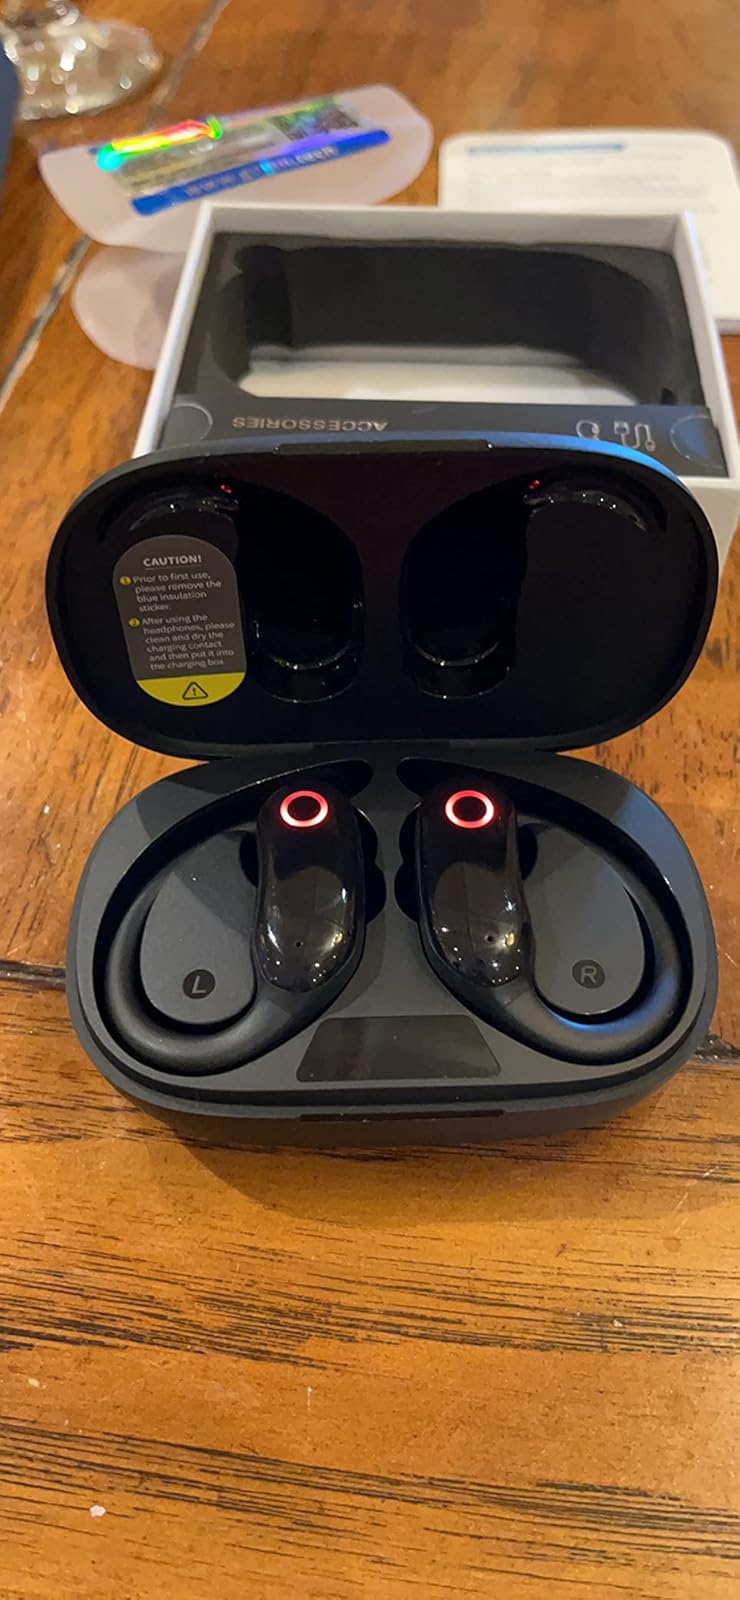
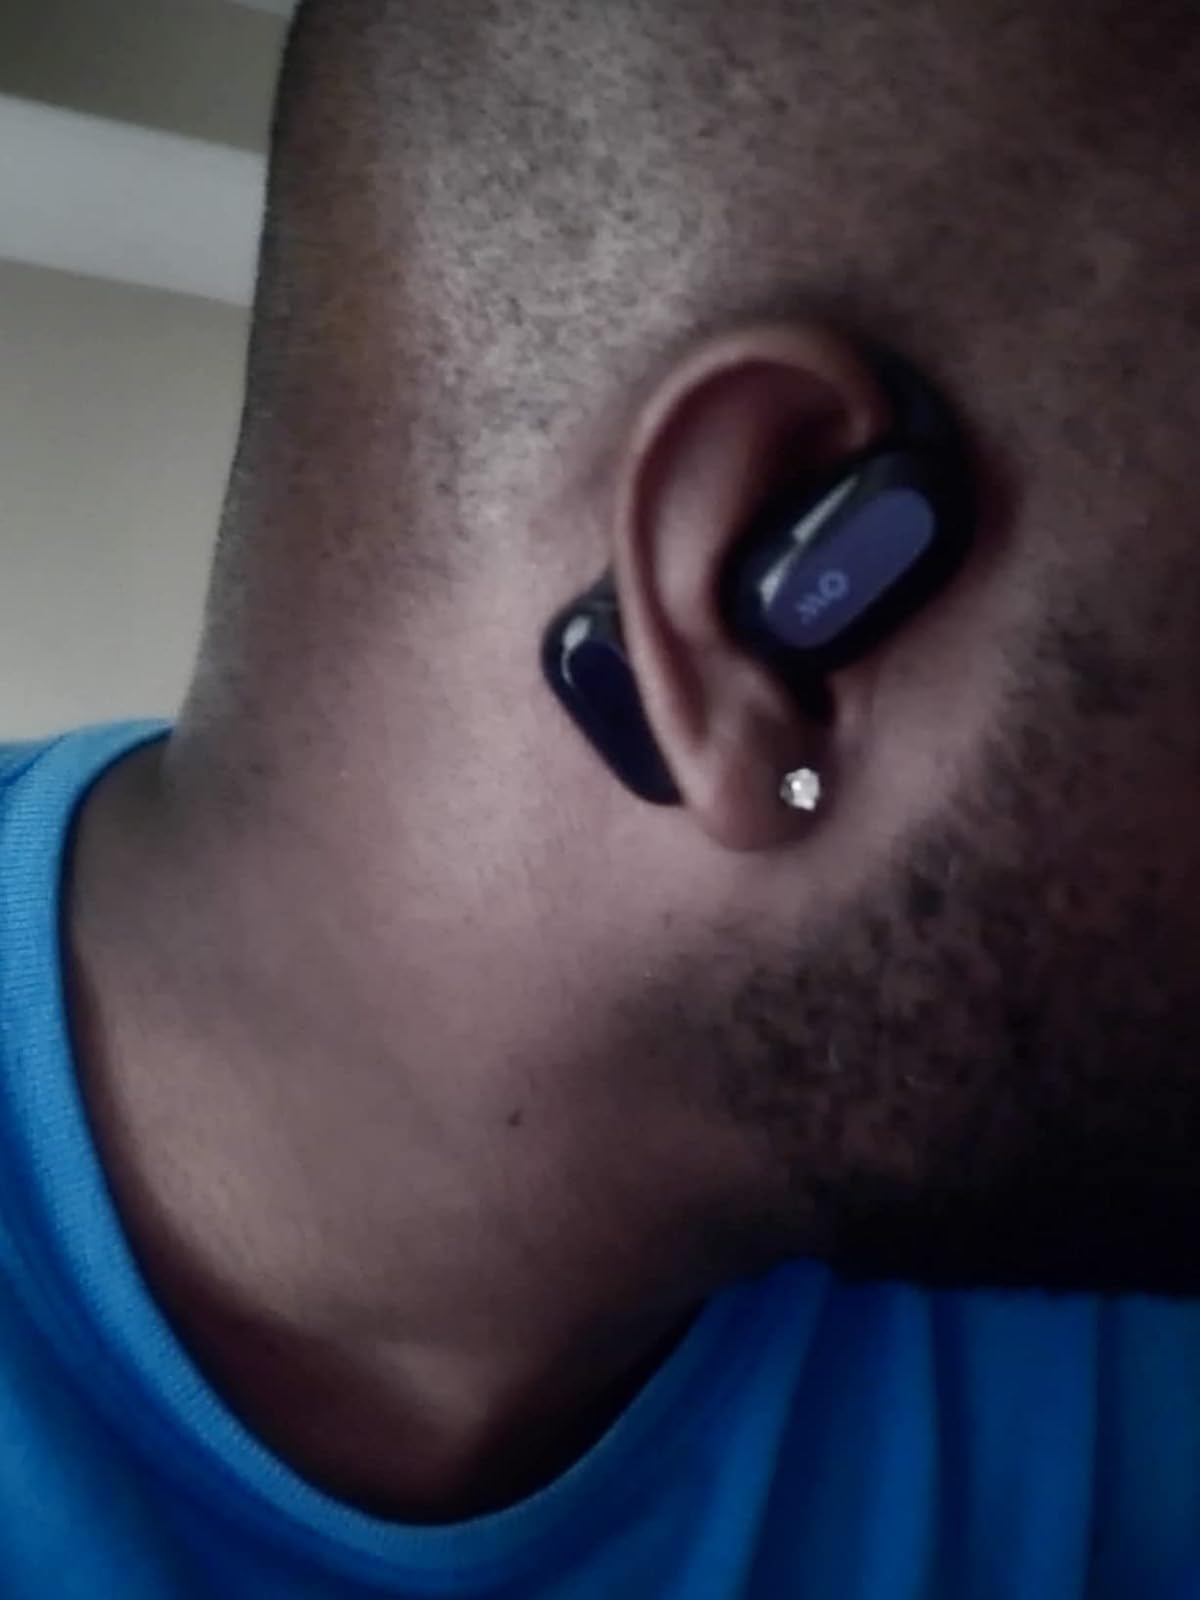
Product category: earbuds
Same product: no